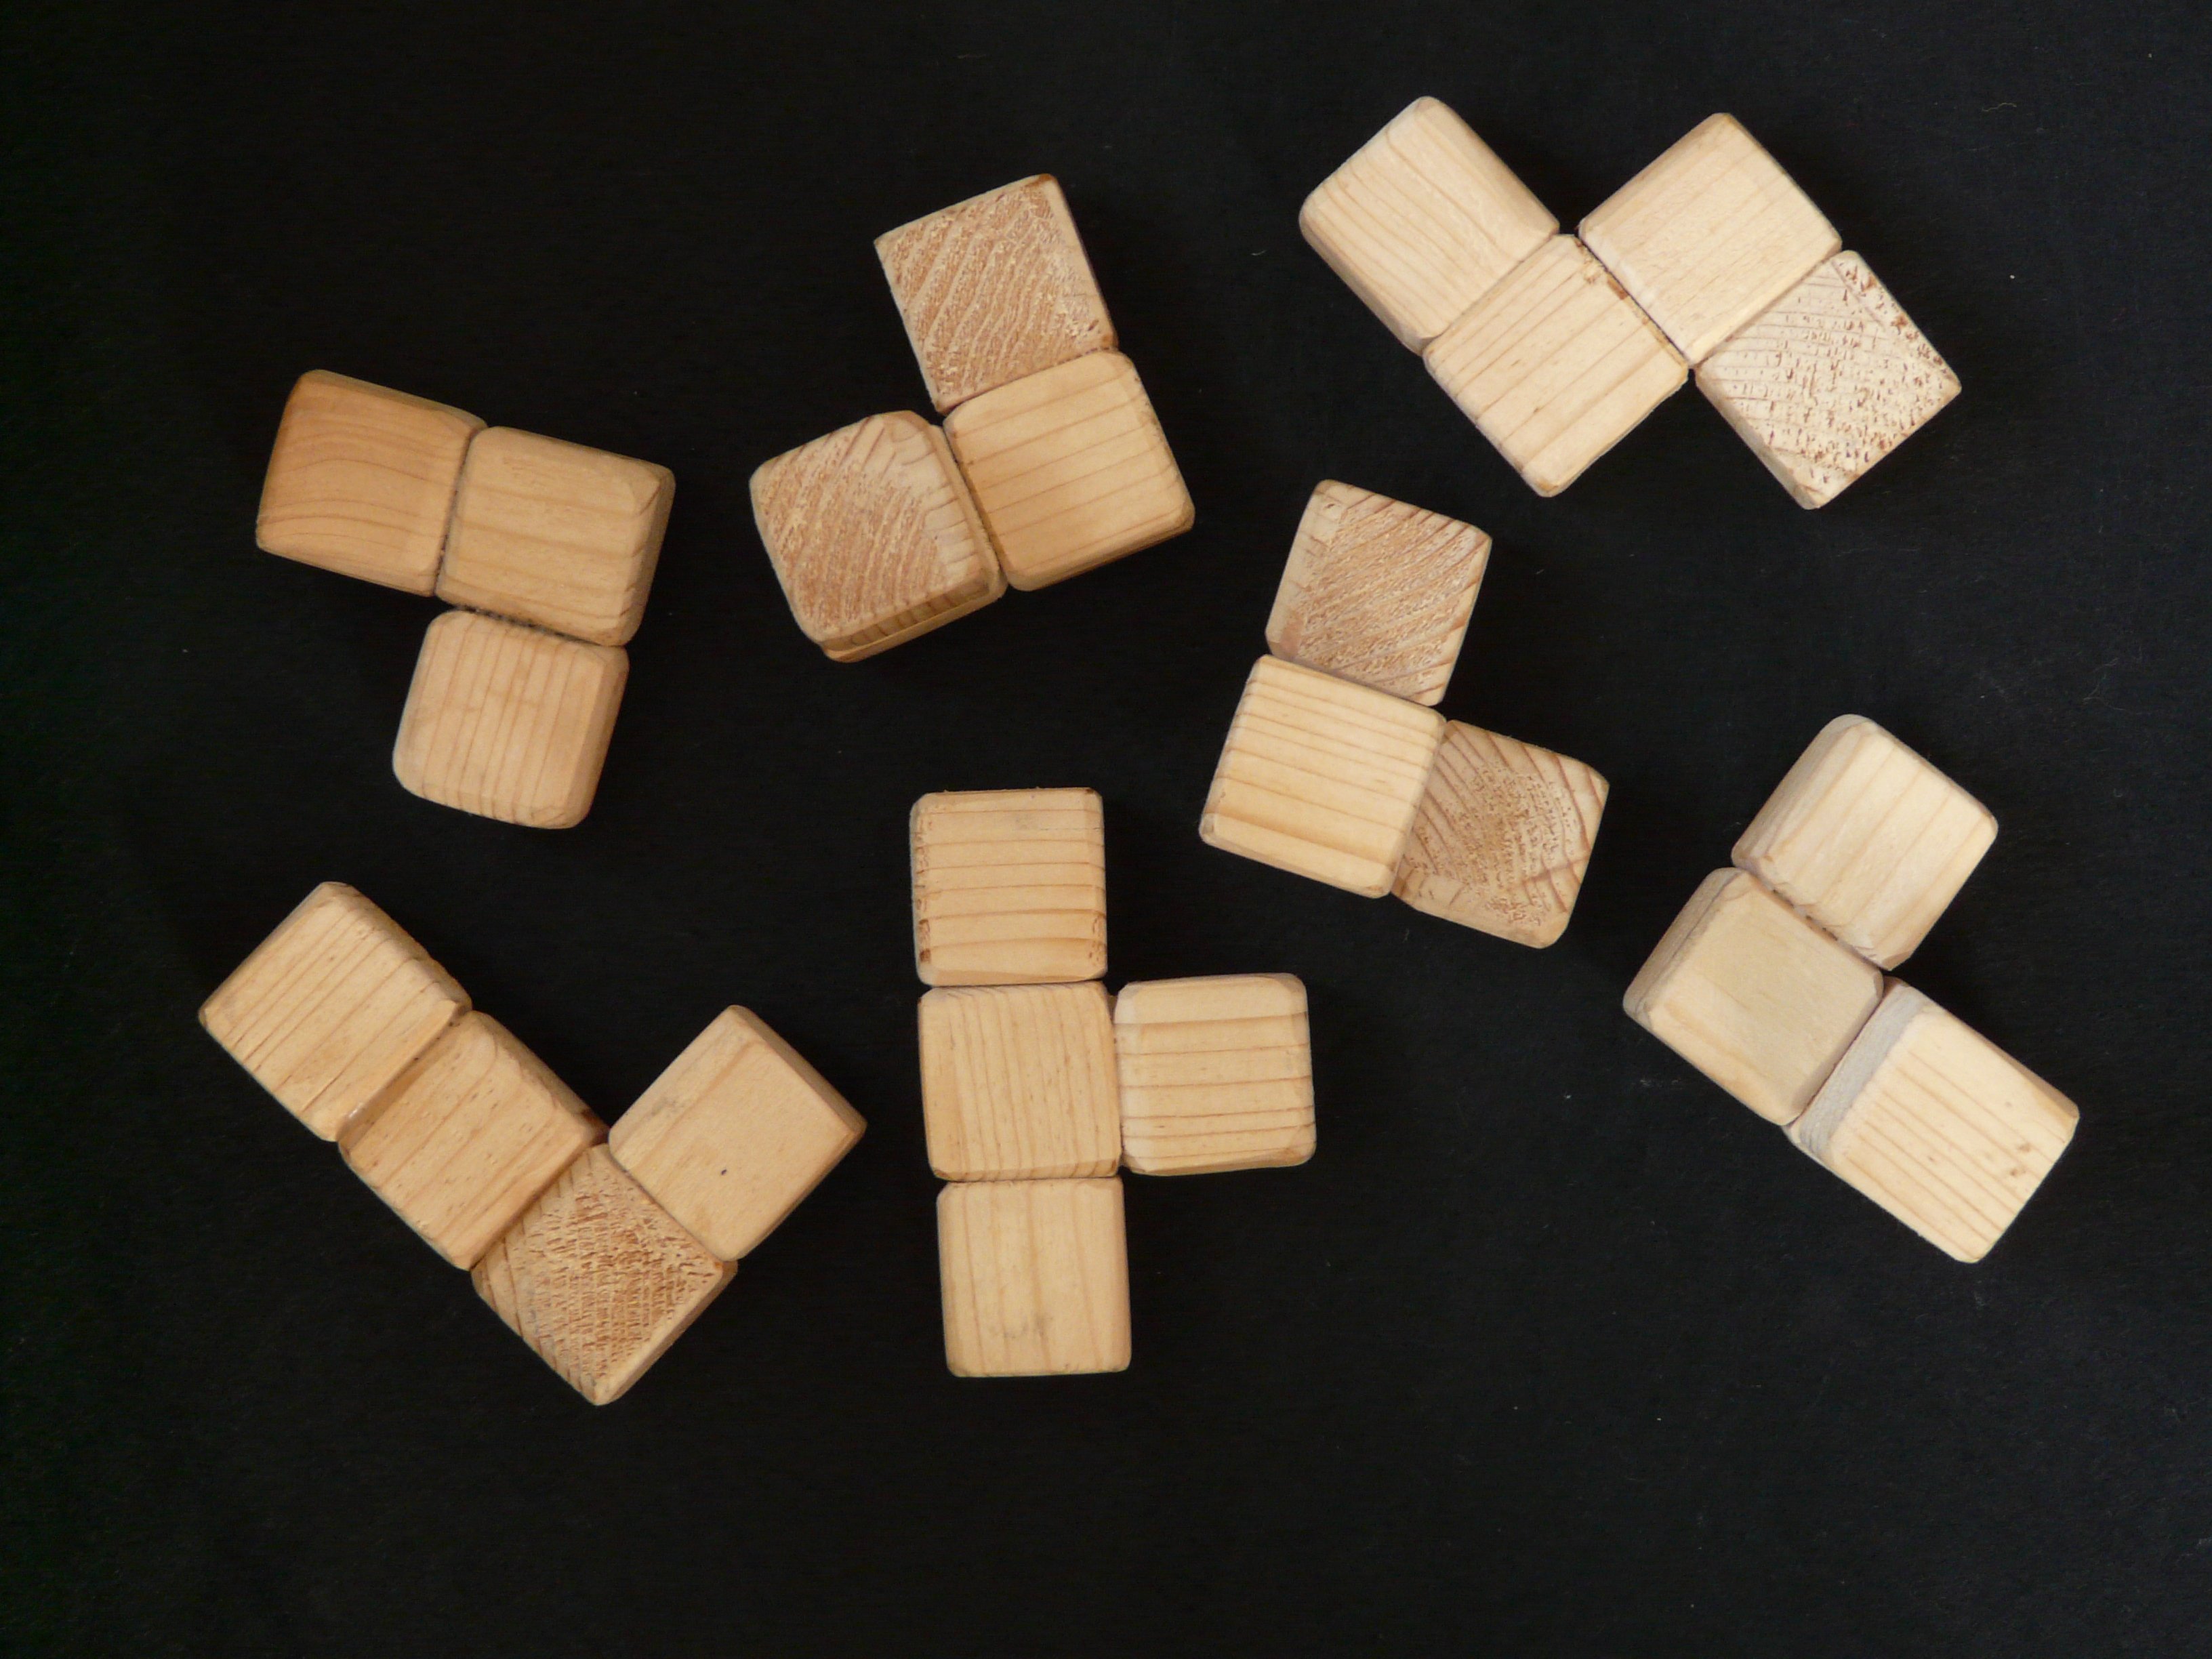
wood, play, toy, build, cube, puzzle, share, wooden toys